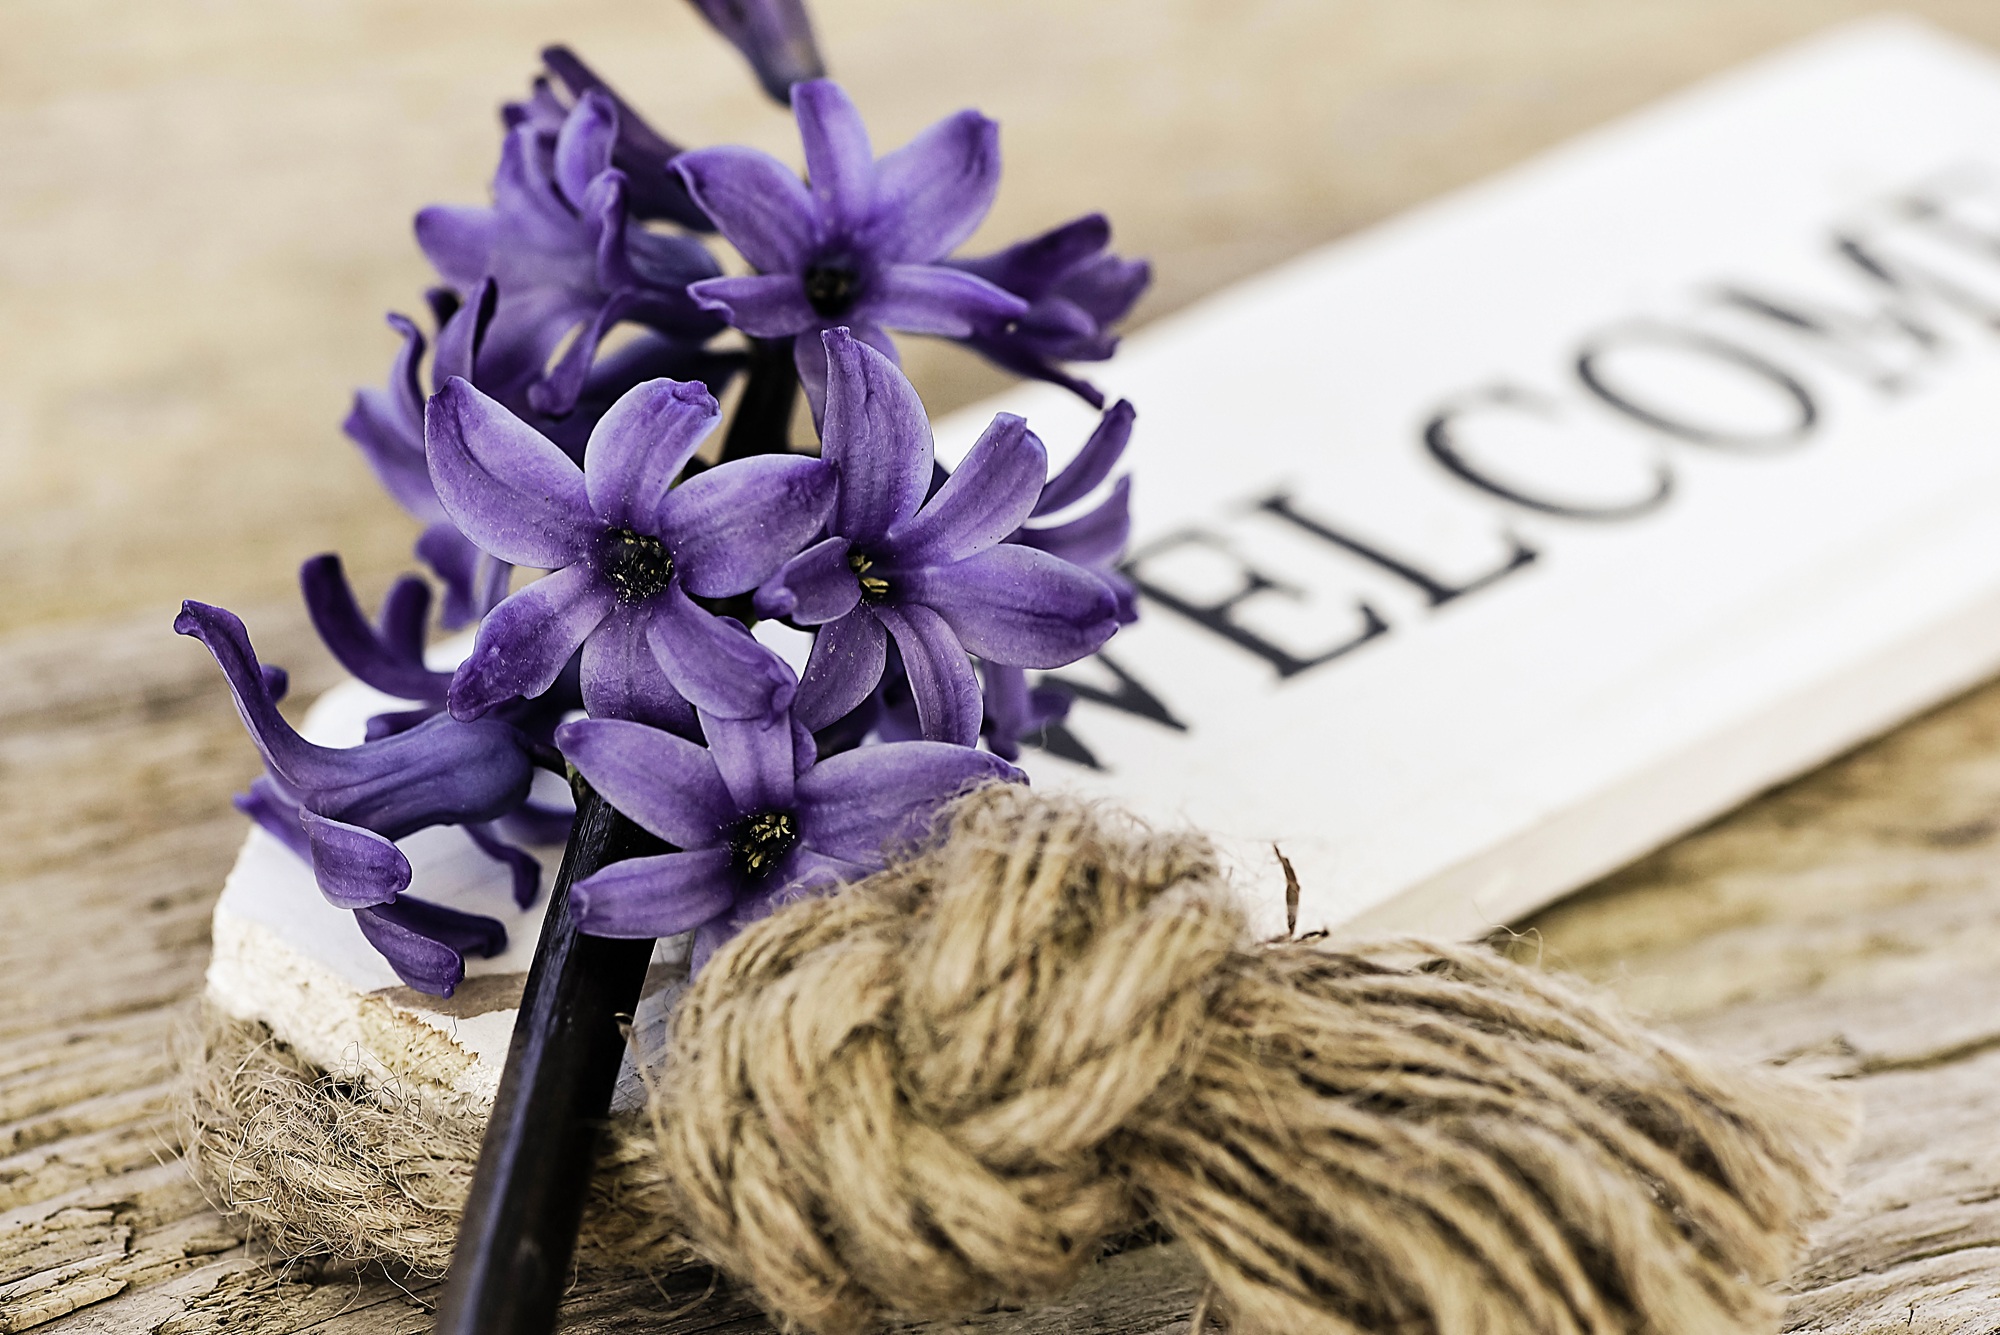
plant, wood, flower, purple, petal, blue, close, shield, welcome, fragrant, hyacinth, wooden sign, flowering plant, flower bouquet, fragrant flower, fashion accessory